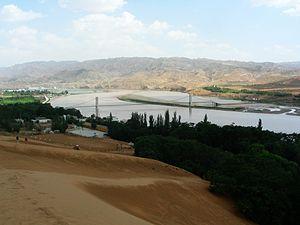
Le district de Shapotou est une subdivision administrative de la région autonome du Ningxia en Chine. Il est placé sous la juridiction de la ville-préfecture de Zhongwei.